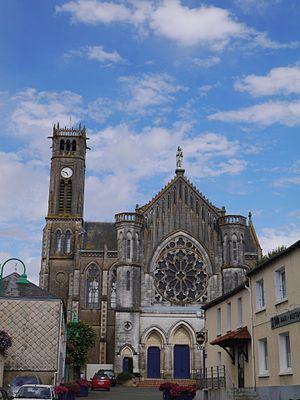
L'abbaye Notre-Dame des Gardes.
Chemillé-en-Anjou est une commune française située dans le département de Maine-et-Loire, en région Pays-de-la-Loire, créée le 15 décembre 2015. Elle est issue de la fusion des communes de la communauté de communes de la région de Chemillé. Son chef-lieu est fixé à Chemillé-Melay.
L'abbaye Notre-Dame des Gardes se trouve dans le département de Maine-et-Loire, dans l'ancienne commune de Saint-Georges-des-Gardes. La communauté de Notre-Dame des Gardes appartient à l'Ordre cistercien.
Cet article liste les abbayes cisterciennes actives ou ayant existé sur le territoire français actuel. Ces abbayes ont appartenu, à différentes époques, à des ordres ou des congrégations ou des groupements dits « cisterciens ».